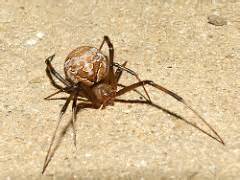
Label: ragno